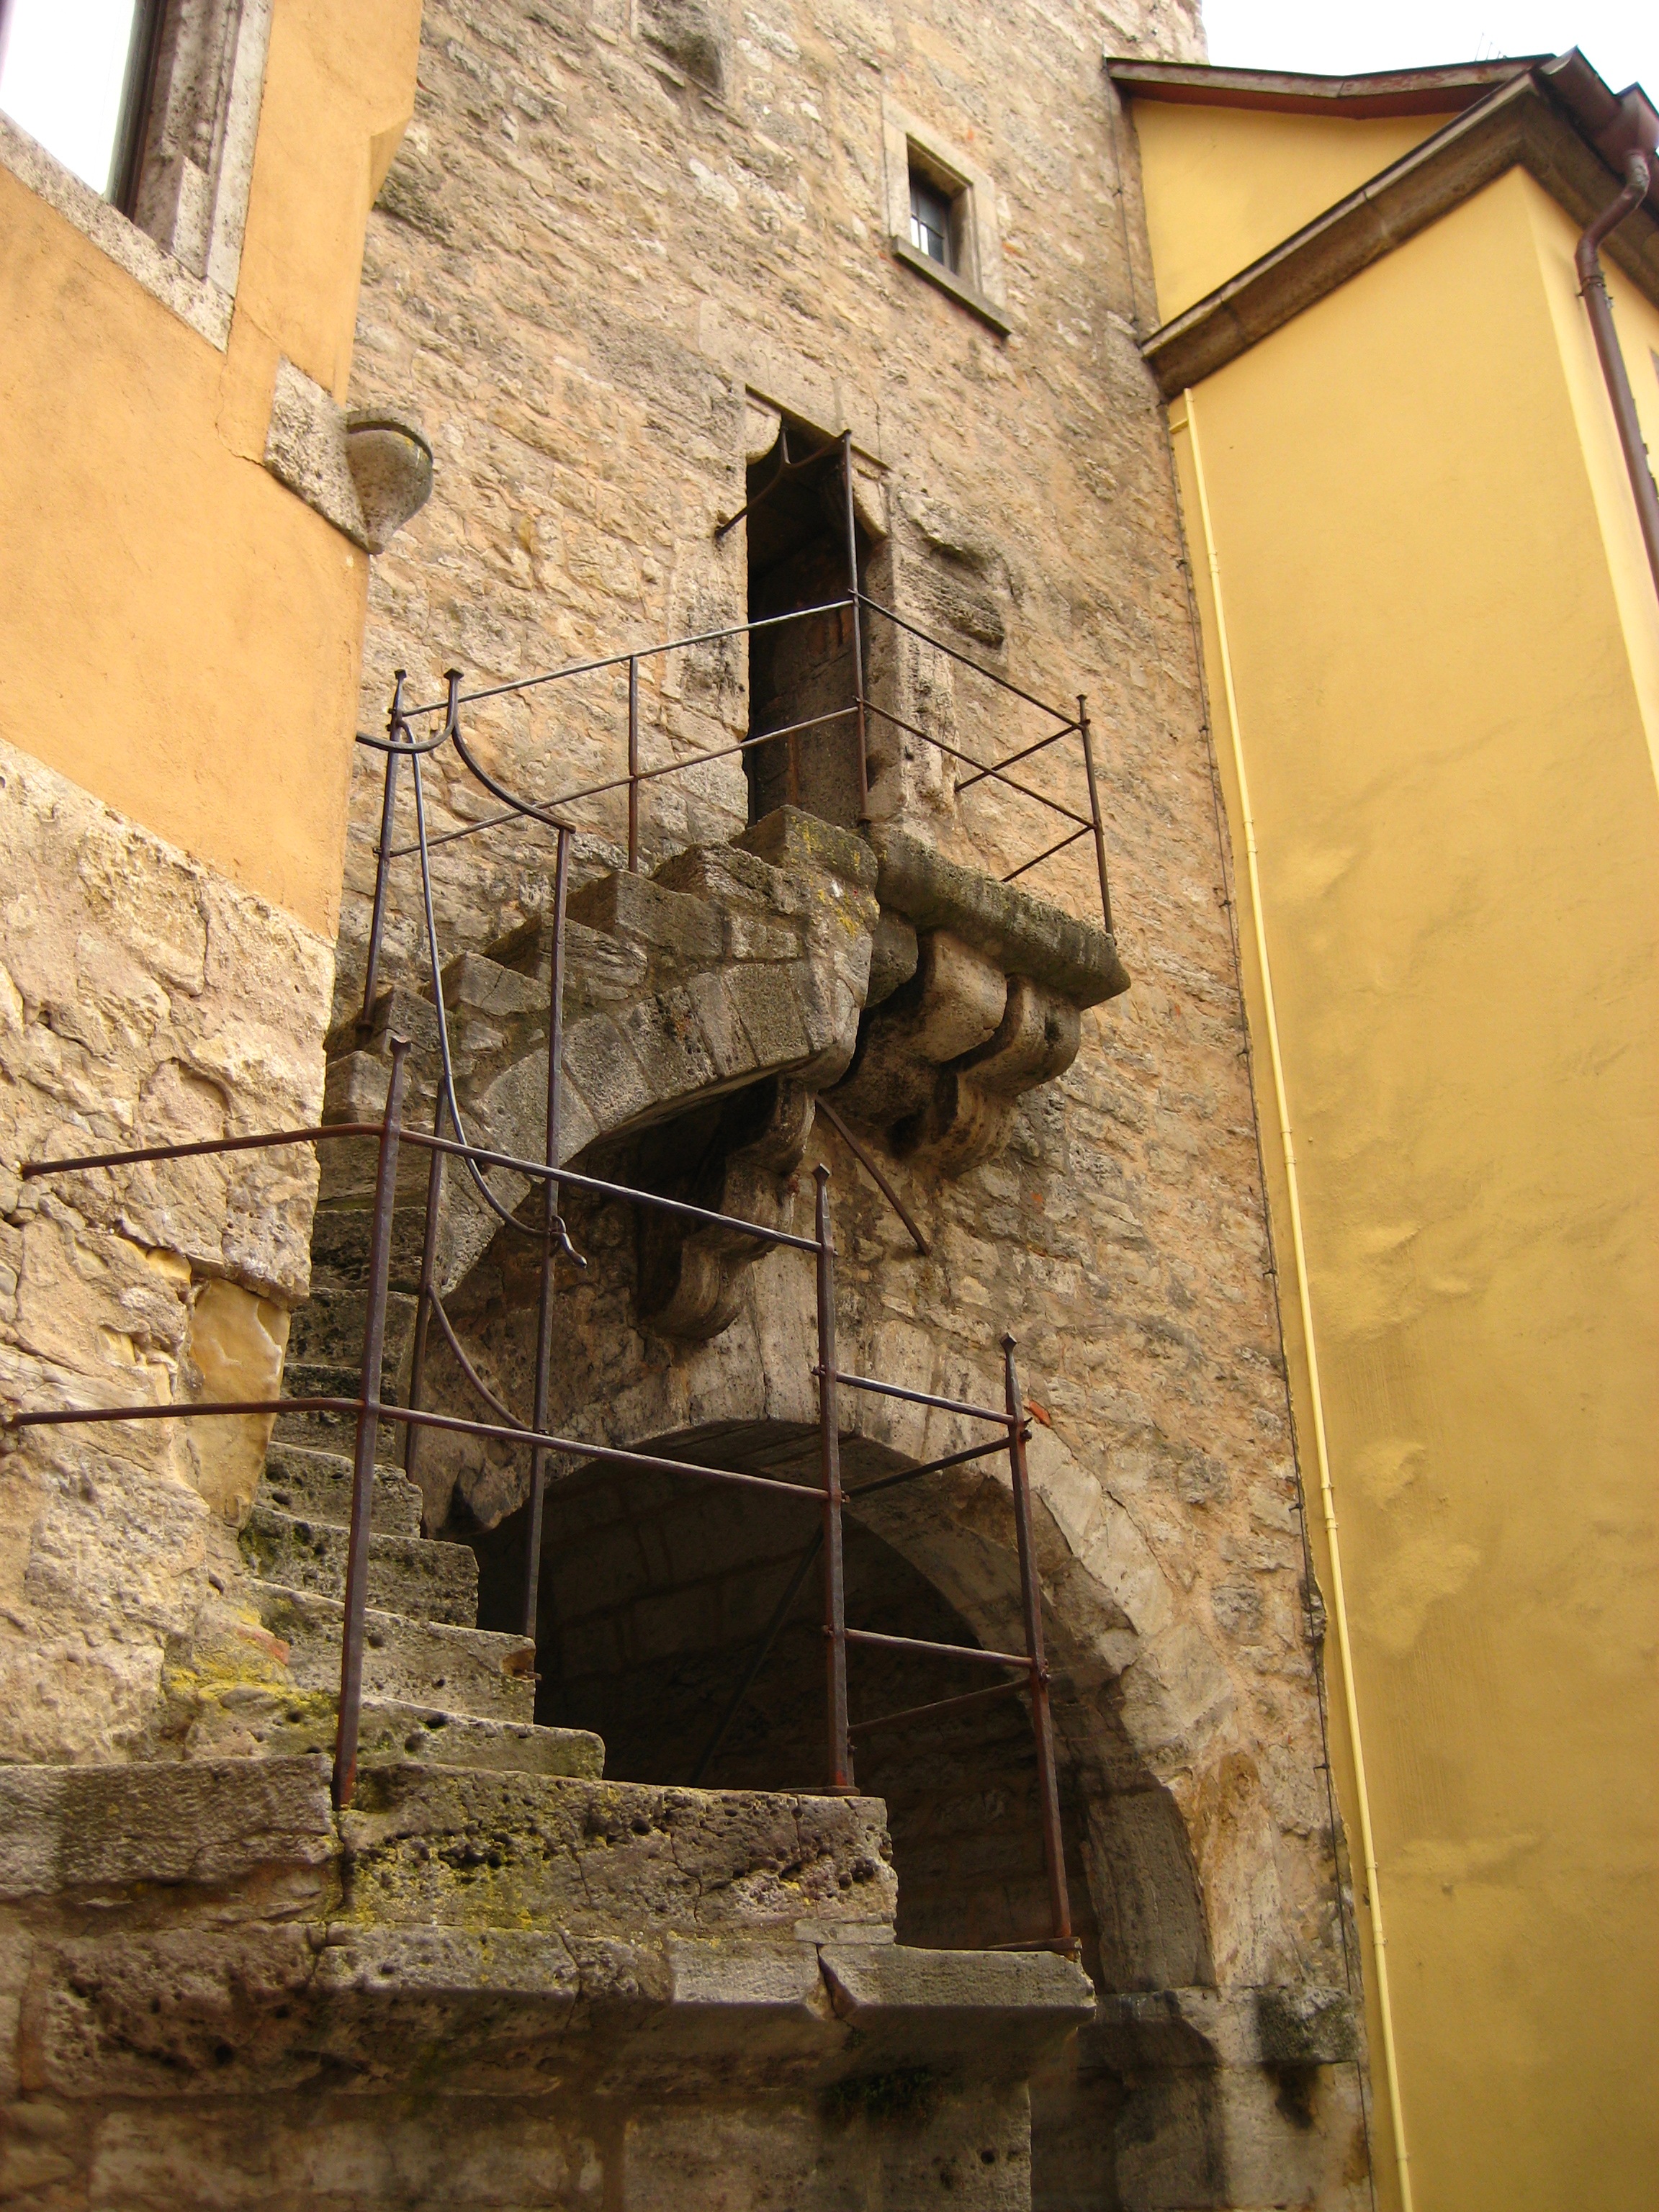
wood, house, window, wall, castle, facade, stairs, history, middle ages, emergence, gradually, ancient history